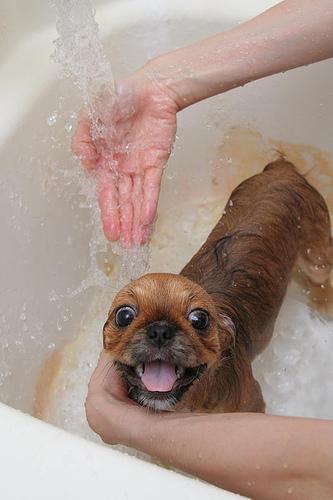
Pekinese